Wadi al-Rummah

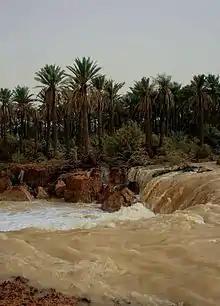
The wadi flowing in November 2008

Wadi al-Rummah or ar-Rummah is one of the Arabian Peninsula's longest river valleys, at a length of almost . Now mostly dry and partly blocked by encroaching sand dunes, the wadi rises near Medina at Jibāl al Abyaḑ (the White Mountain). It then runs northeast, joining several smaller wadis; among them are Mohalla Wadi and Murghala Wadi to the north and Jifn Wadi and Jarir Wadi to the south. It ends at the Thuayrat Dunes of the ad-Dahna Desert in Al-Qassim Province, near Buraidah.